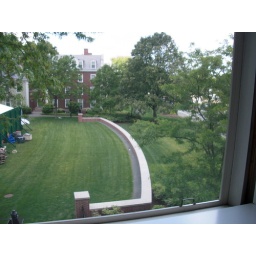
window in bathroom